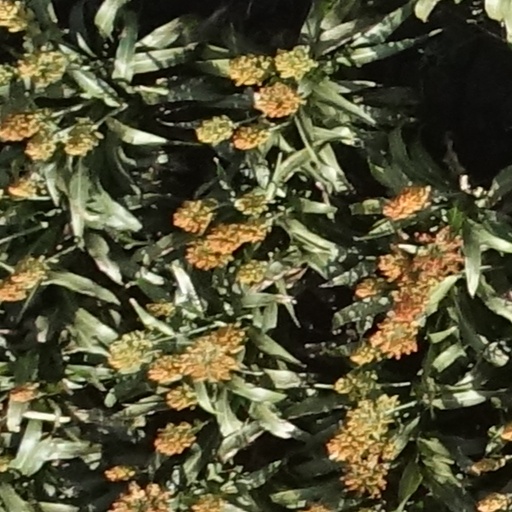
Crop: sorghum